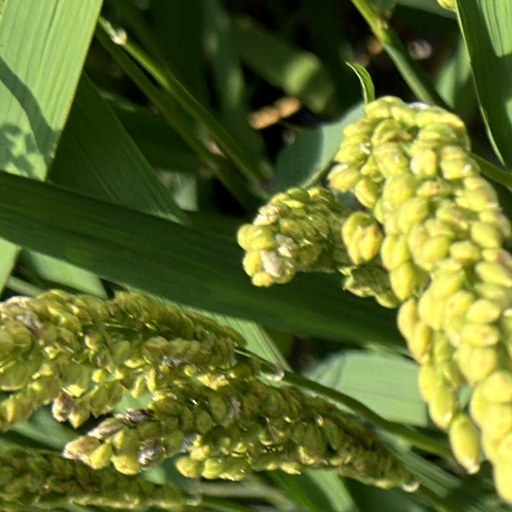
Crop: rice